Carlos Gardel

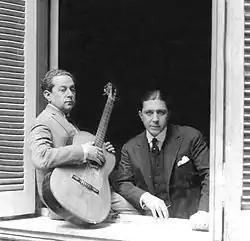
José Razzano (left) and Gardel in Gardel's mother's house, 1926

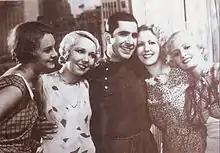
Gardel in New York promoting 1934's "El Tango en Broadway"

Gardel's legacy is intimately tied with the tango. For his tango singing, Gardel is still revered from Tokyo to Buenos Aires. A popular saying in Argentina, which serves as a testimony to his long-lived popularity, claims, "Gardel sings better every day." Another commonly used phrase in Argentina (and some other Latin American countries) which asserts that "Veinte años no es nada" ("Twenty years is nothing"), comes from his song "Volver" (1934). Another common Argentine phrase is "soy/sos Gardel y Le Pera" ("I'm/You are Gardel and Le Pera") referring to the greatness of both; used when somebody excels at something. Gardel has been posthumously inducted into the International Latin Music Hall of Fame in 2000 and the Latin Songwriters Hall of Fame in 2014.